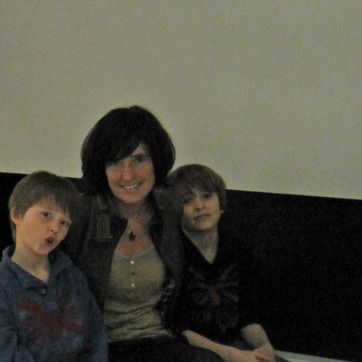
Material: hair